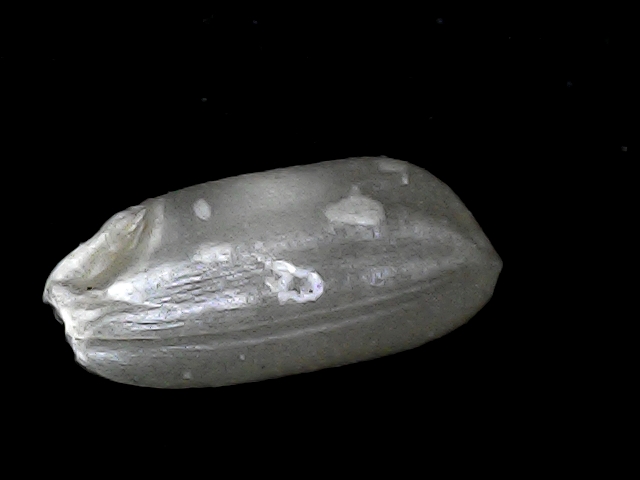
Rice variety: BD33